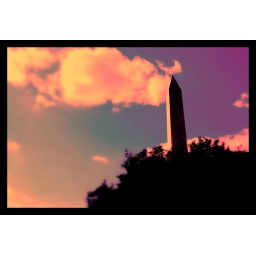
Washington in an orange sky